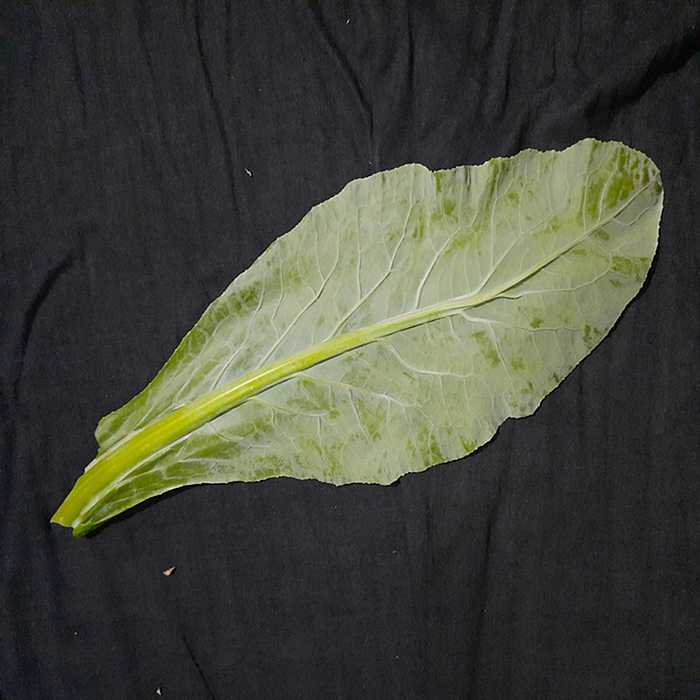
Plant: Cauliflower
Label: Fresh leaf